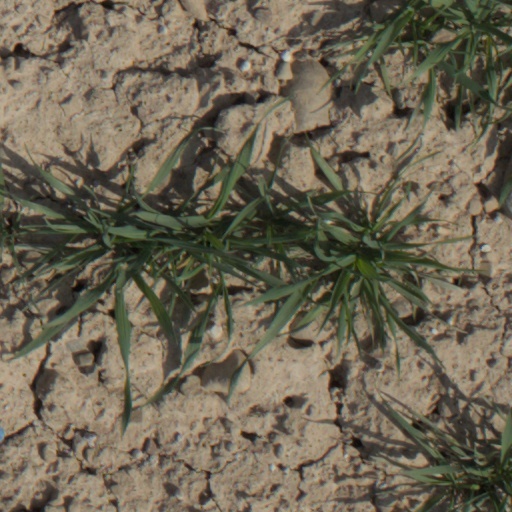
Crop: wheat